Khaled Mohieddin

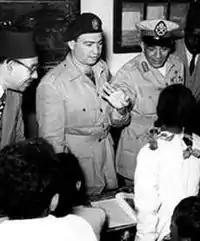
Mohieddin addressing members of the Egyptian Revolutionary Command Council, 1954

After Muhammad Naguib was made president, Mohieddine became a part of the Egyptian Revolutionary Command Council (RCC). When army officers loyal to Nasser kidnapped Naguib in February 1954, Mohieddine unexpectedly ordered Naguib be released immediately and he was. He explained the reason he took that action was because he felt Nasser and the Free Officers could not rule Egypt without Naguib. Nasser, who was prime minister, responded to his move by dismissing all the officers loyal to him. At the advice of his cousin and fellow RCC member, Zakaria Mohieddine, Khaled dropped out of sight for a few days after the protest, returning to Cairo on March 5. The RCC members, including Mohieddine, agreed that he be sent to Europe as part of trade mission. According to close sources, his parting with Nasser was sober but not devoid of "shared sorrow". The Egyptian regime designated him as a representative of the RCC abroad, leaving the impression that his informal exile was temporary.